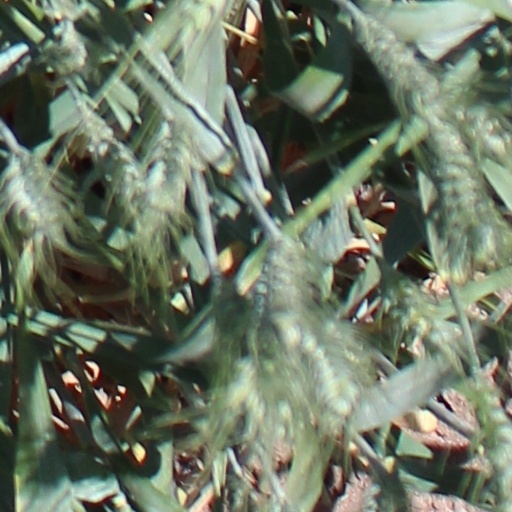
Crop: wheat